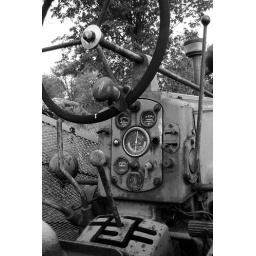
tractor in black and white